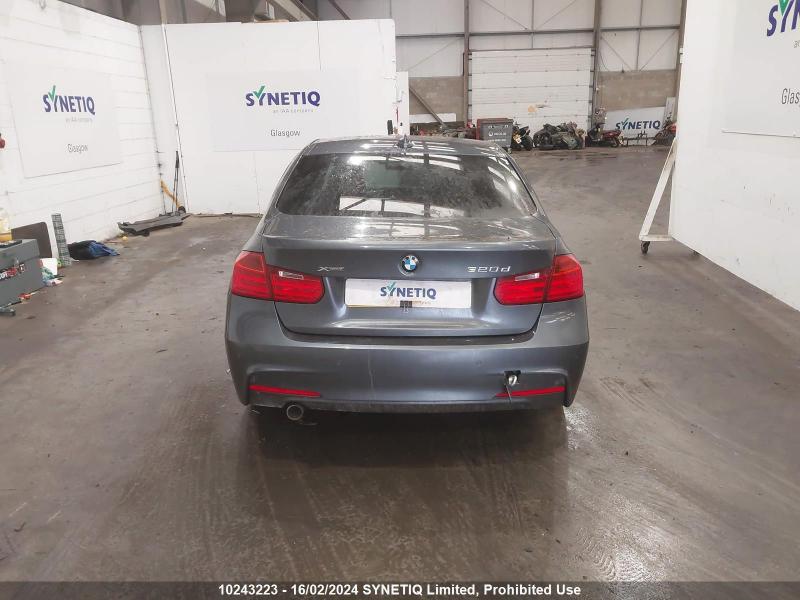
Aucun dommage détecté.
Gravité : aucun